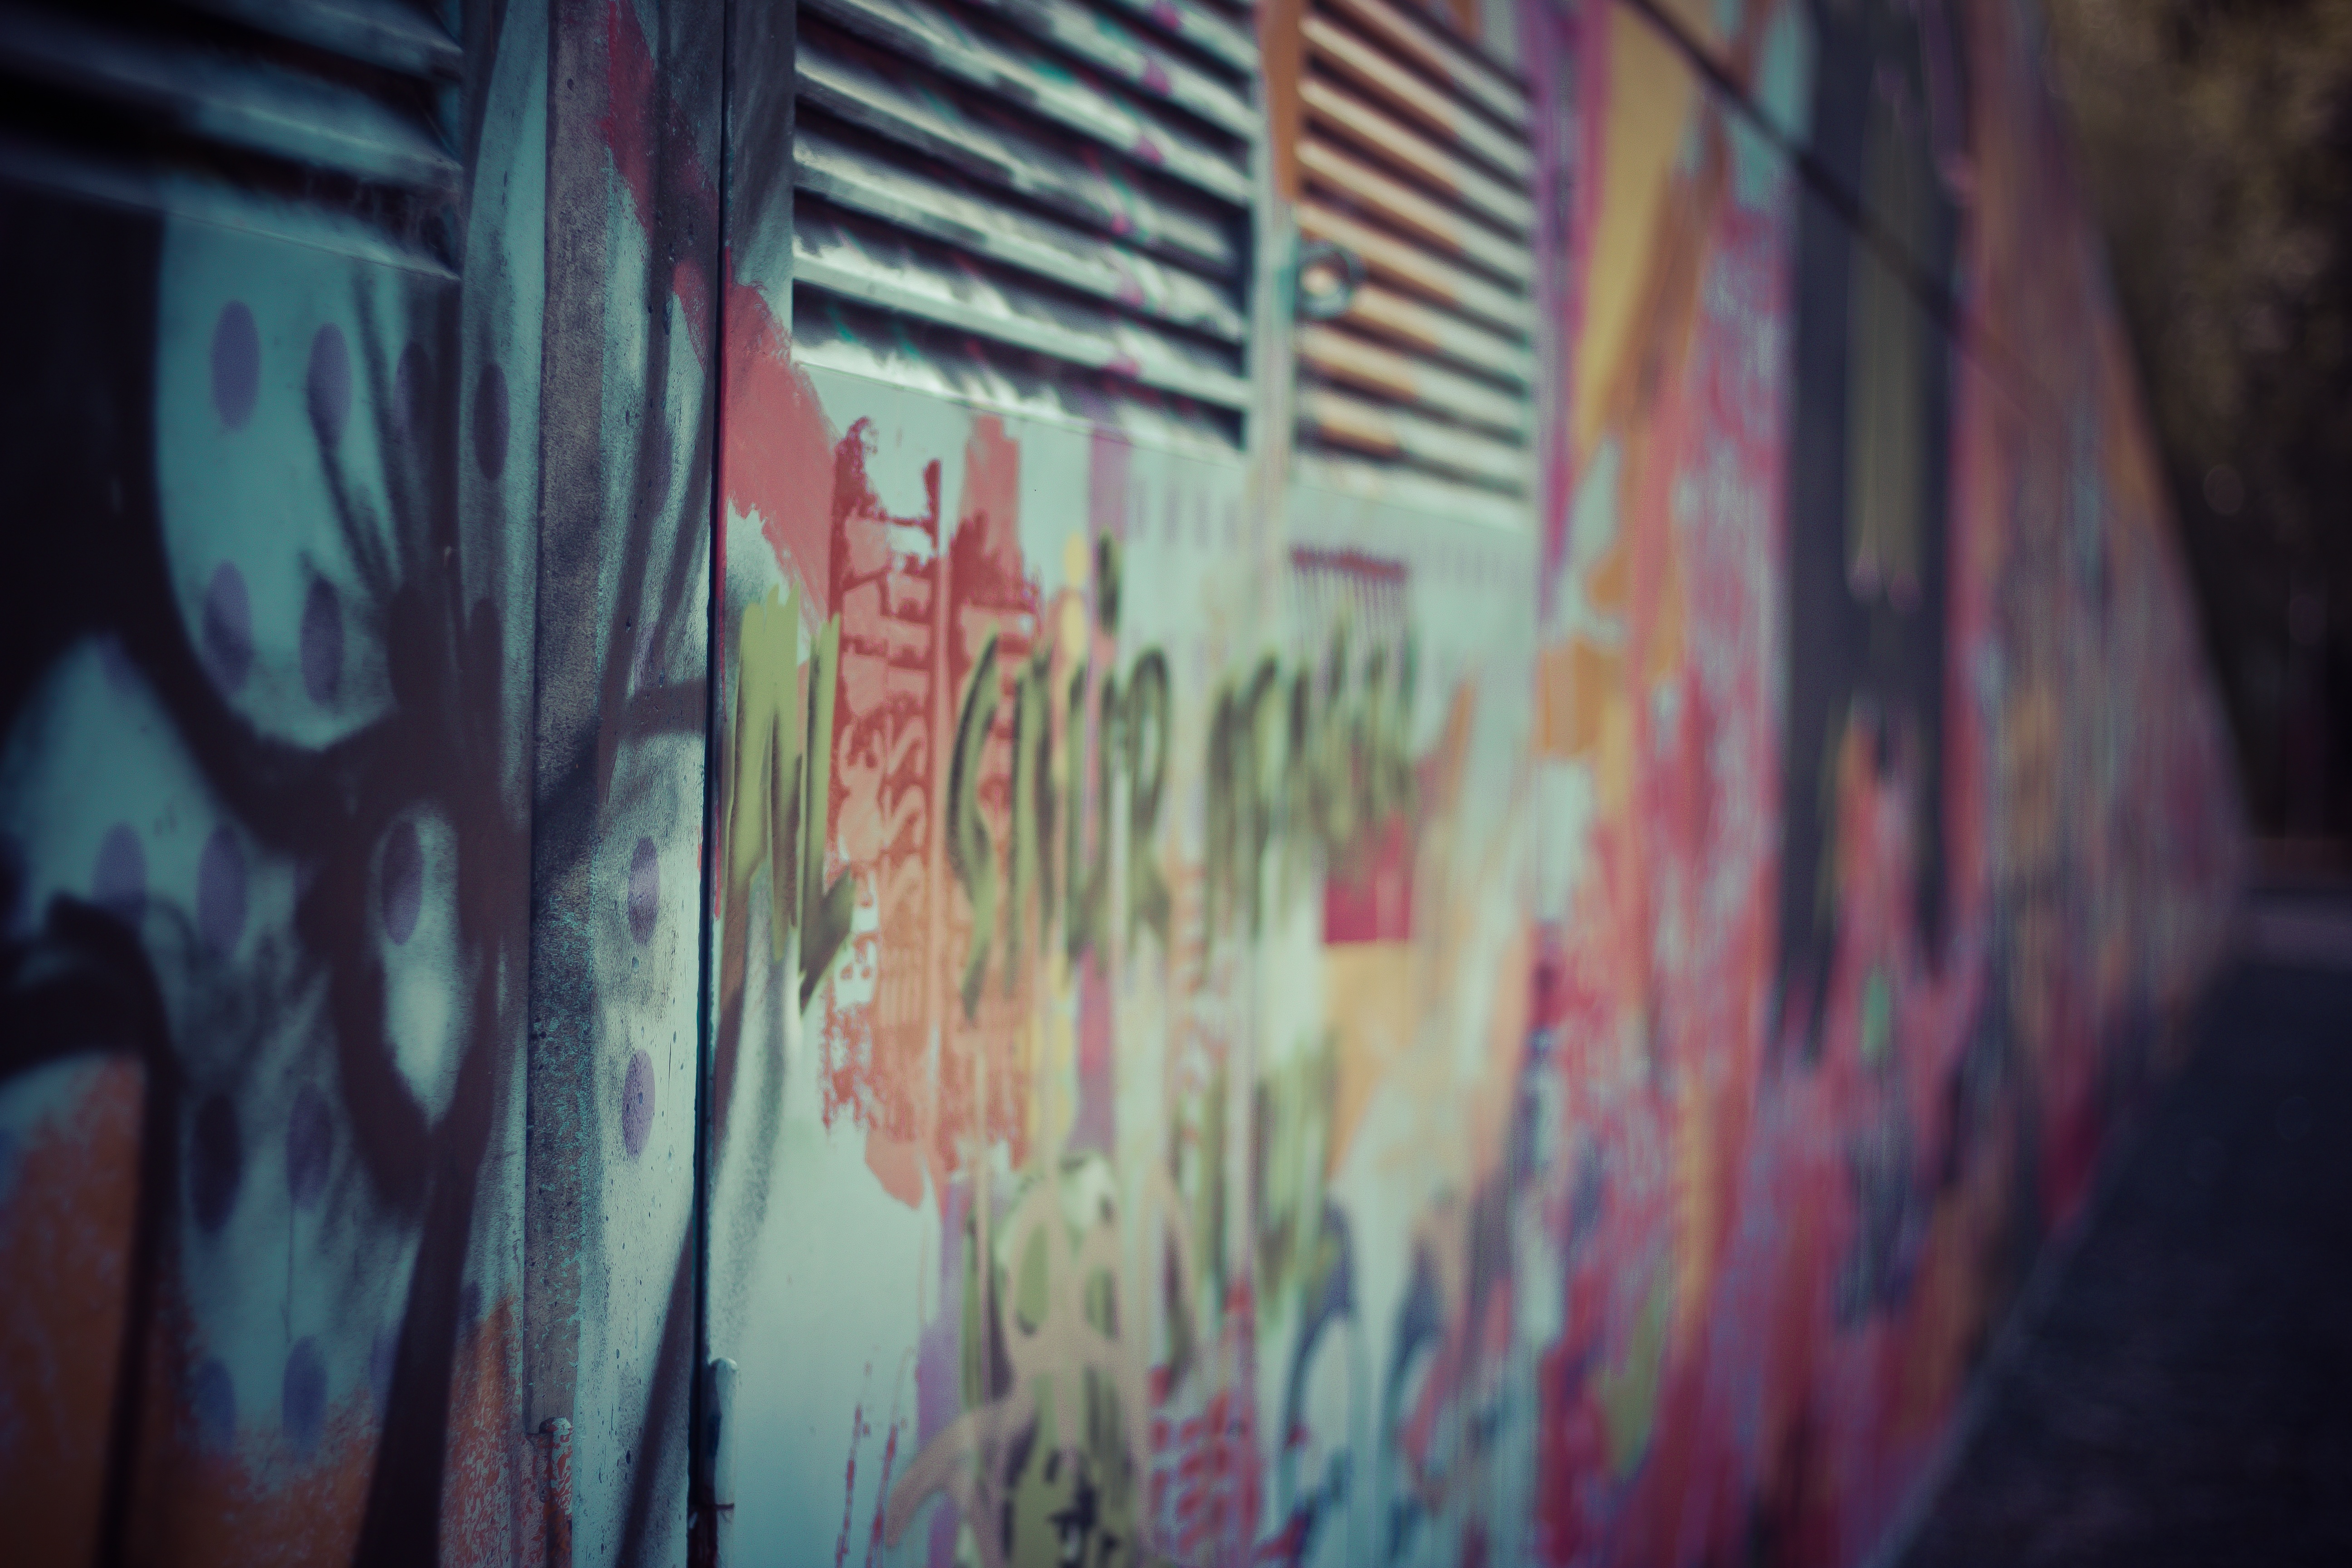
wall, color, blue, graffiti, painting, art, snapshot